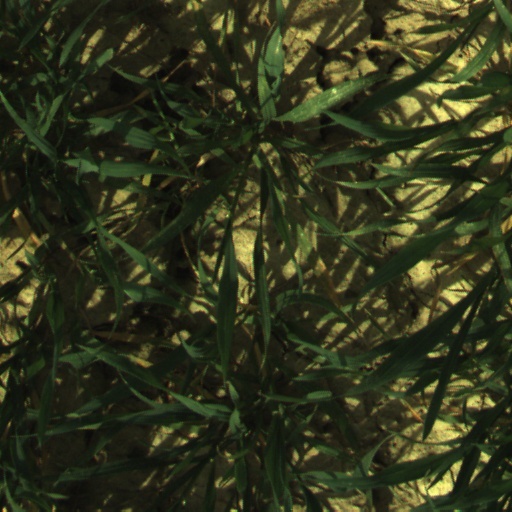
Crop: wheat